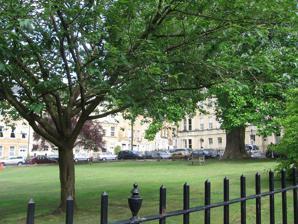
Building: St James's Square, Bath
Country: United Kingdom
Year built: 1793
Historic site in Somerset, England St James's Square Location Bath , Somerset , England Coordinates 51°23′21″N 2°22′06″W / 51.3891°N 2.3682°W / 51.3891; -2.3682 Built 1793 Architect John Palmer Architectural style(s) Georgian Listed Building – Grade I Designated 12 June 1950 Reference no. 443492 Location of St James's Square in Somerset St James's Square in Bath , Somerset , England consists of 45 Grade I listed buildings . It was built in 1793 by John Palmer . It is the only complete Georgian square in Bath. Each of the 3 storey houses has a mansard roof . The central buildings have pediments on 4 Corinthian pilasters . In 1840 number 35 was the home of Charles Dickens . See also List of Grade I listed buildings in Bath and North East Somerset References